Anishinaabe

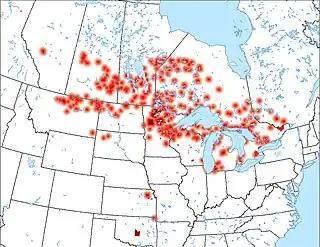
Anishinaabe Reserves/Reservations in North America, with diffusion rings if an Anishinaabe language is spoken. Cities with Anishinaabe population also shown.

The name is sometimes shortened to , mostly by Odawa people. The cognate comes from the Potawatomi, a people long allied with the Odawa and Ojibwe in the Council of Three Fires. The Nipissing, Mississaugas, and Algonquin are identified as Anishinaabe but are not part of the Council of Three Fires.